Inter-Enterprise Strike Committee

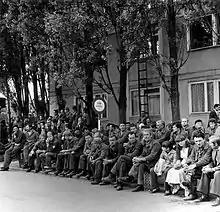
Lenin Shipyard employees on strike in August 1980

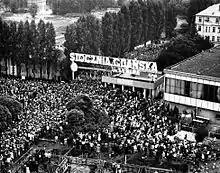
Citizens of Gdańsk gathered outside the gate to the Lenin Shipyard during the strike in August 1980

When, in August 1980, Anna Walentynowicz lost her job at the Gdańsk Shipyard because of her position as editor of the underground newspaper "Robotnik Wybrzeze", her fellow workers took action. Around 16,000 employees of the shipyard discontinued their work and occupied its premises on the morning of August 14, demanding Walentynowicz's re-employment, the erection of a monument in honor of the victims of the strikes of 1970, and a pay rise of 2000 zlotys, amongst other things. After negotiating with management and having most of their demands met, a vote was taken on August 16 leading to the strike being called off. By this time, however, many of the workers at facilities surrounding the Gdańsk Shipyard had begun their own strikes making similar demands, and it was decided that in solidarity with them, the workers in the shipyard would continue to strike despite their own demands having been met. By the next morning the Inter-Enterprise Strike Committee (Polish shorthand: "MKS") had been formed within the gates of the shipyard, intending to unite workers in the Gdańsk-Sopot-Gdynia area, coordinating action and maintaining and order to ensure the safety of the strikers. Lech Wałęsa, an electrician who had lost his job at the Gdańsk Shipyard in the strikes of 1976 was elected as chair of the MKS, while the remainder of the committee was composed of delegates from other facilities including Bogdan Lis, Andrzej Gwiazda, and others. By August 18, the MKS represented workers from 156 separate enterprises, and the number was steadily growing. Just two days after the formation of MKS the Polish economy was brought to a standstill as workers struck at factories and ports all along the Baltic coast. By August 21, much of the country was affected by strikes, even including the inland mines of the Upper Silesian Industrial Area, as more and more workers joined independent unions. The Inter-Enterprise Strike Committee at Gdańsk was becoming the national center for trade union movement: a phenomenon which was itself unique to this series of events. In the strikes of the 1950s and '70s it was the lack of a central organized structure that had limited the mobilization potential of striking workers. Now the MKS had been specifically designed with this problem in mind - the decentralization of the workers' movement – and was working for the first time to unify and strengthen the movement, coordinating strikes all across Poland. It was for this reason that the government of Edward Gierek found they could no longer buy off strikers with small concessions, and finally had to settle into heavy negotiations with the MKS.